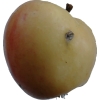
Label: apple